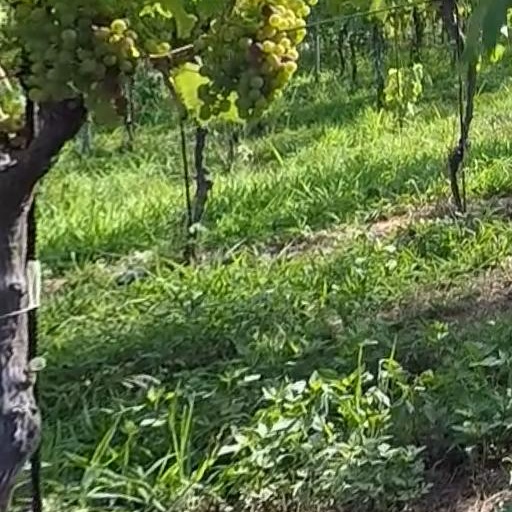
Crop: grape